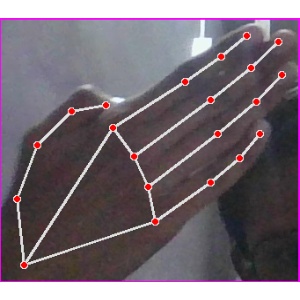
अक्षर: घ